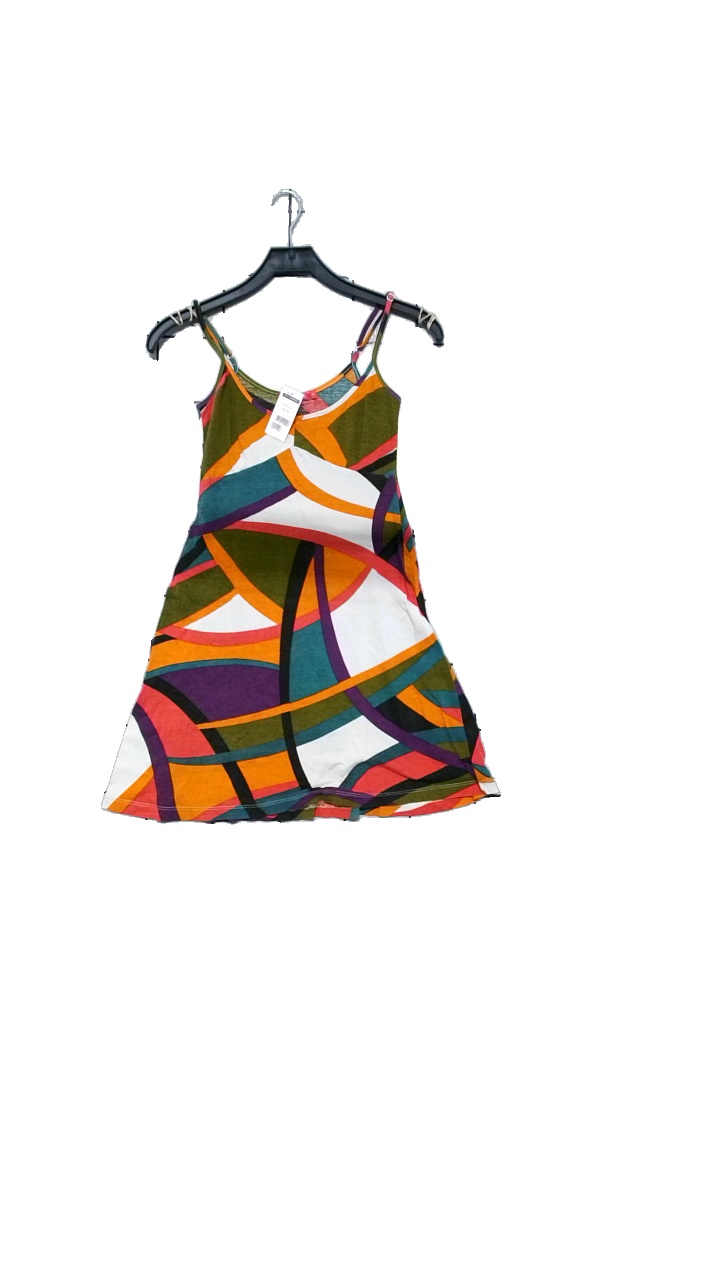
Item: Dress (Ladies)
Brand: Indiska
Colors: Multicolor, White, Green, Orange
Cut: Regular
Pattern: Geometric print
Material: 100% cotton
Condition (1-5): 5
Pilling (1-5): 3
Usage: Reuse
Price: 50-100